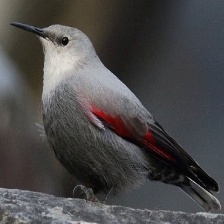
Species: WALL CREAPER
Scientific name: TICHODROMA MURARIA